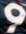
Number: 9